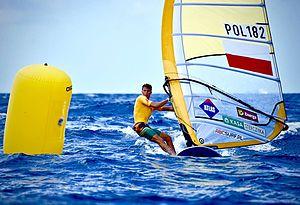
Paweł Tarnowski, né le 3 avril 1994 à Gdynia, est un véliplanchiste polonais.